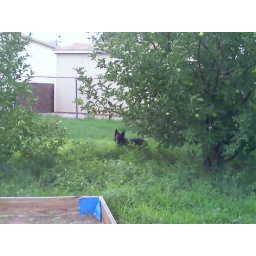
cricket under apple tree